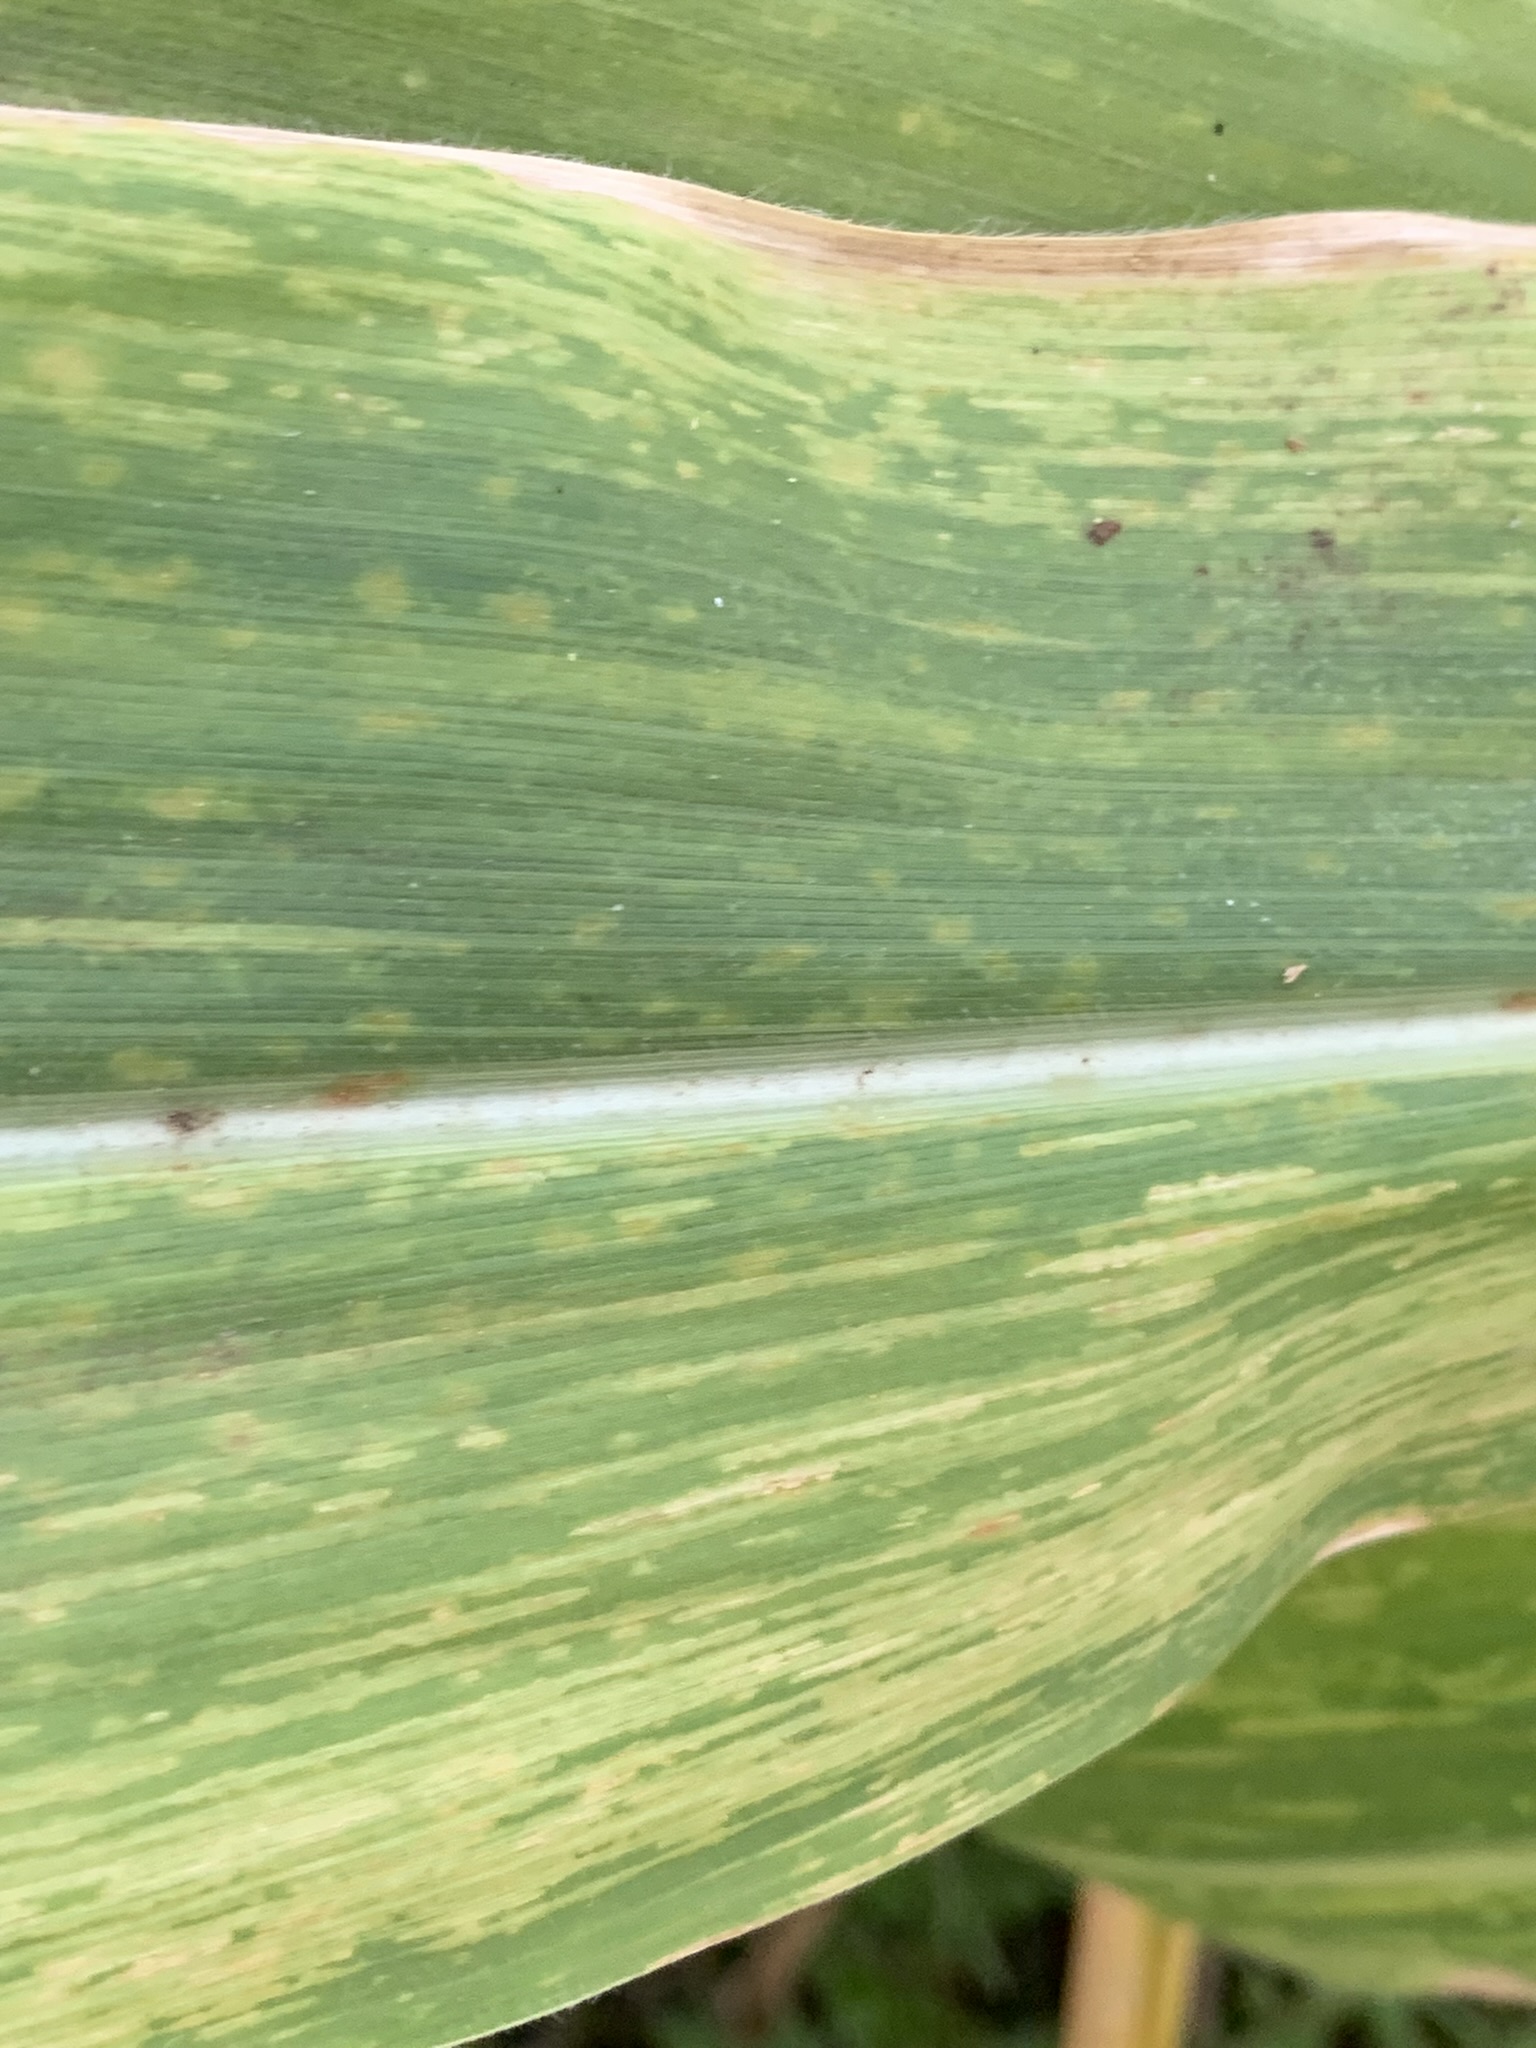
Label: MLN